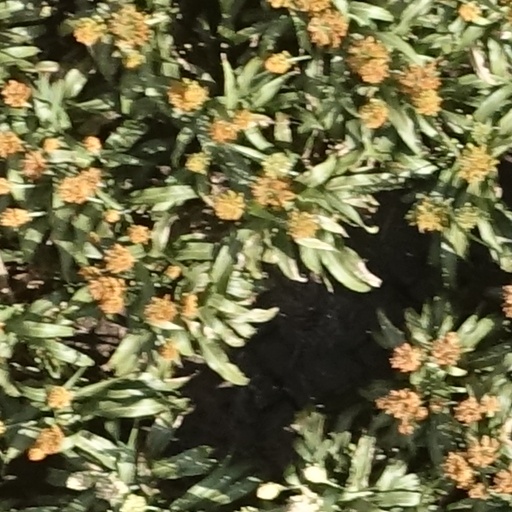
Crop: sorghum